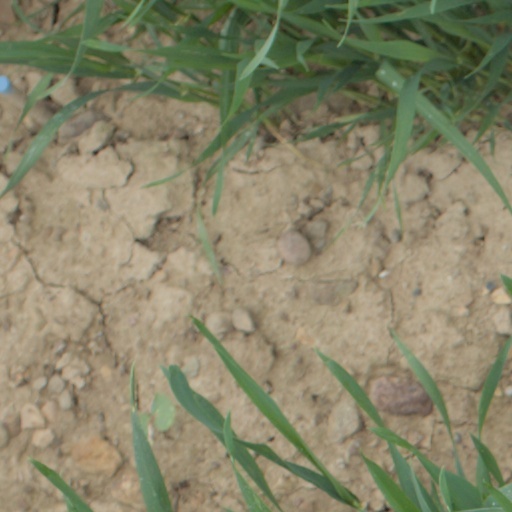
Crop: wheat